Maryland

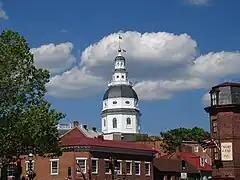
The Maryland State House in Annapolis dates to 1772, and houses the Maryland General Assembly and offices of the governor.

Tourism is popular in Maryland. Many tourists visit Baltimore, the beaches of the Eastern Shore, and the nature of western Maryland. Attractions in Baltimore include the Harborplace, the Baltimore Aquarium, Fort McHenry, as well as the Camden Yards baseball stadium. Ocean City on the Atlantic Coast has been a popular beach destination in summer, particularly since the Chesapeake Bay Bridge was built in 1952 connecting the Eastern Shore to the more populated Maryland cities. The state capital of Annapolis offers sites such as the state capitol building, the historic district, and the waterfront. Maryland also has several sites of interest to military history, given Maryland's role in the American Civil War and in the War of 1812. Other attractions include the historic and picturesque towns along the Chesapeake Bay, such as Saint Mary's, Maryland's first colonial settlement and original capital.